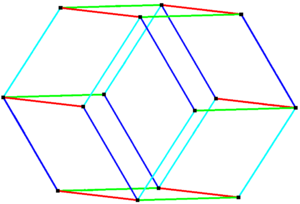
En géométrie, le dodécaèdre de Bilinski ou dodécaèdre rhombique de seconde espèce est un polyèdre convexe dont les faces sont douze losanges identiques. Il a la même topologie, mais une géométrie différente du dodécaèdre rhombique de première espèce, un autre dodécaèdre constitué de douze losanges identiques, qui a la propriété supplémentaire d’être isoédral : toutes ses faces sont identiques et dans une même orbite sous l’action du groupe de symétrie.